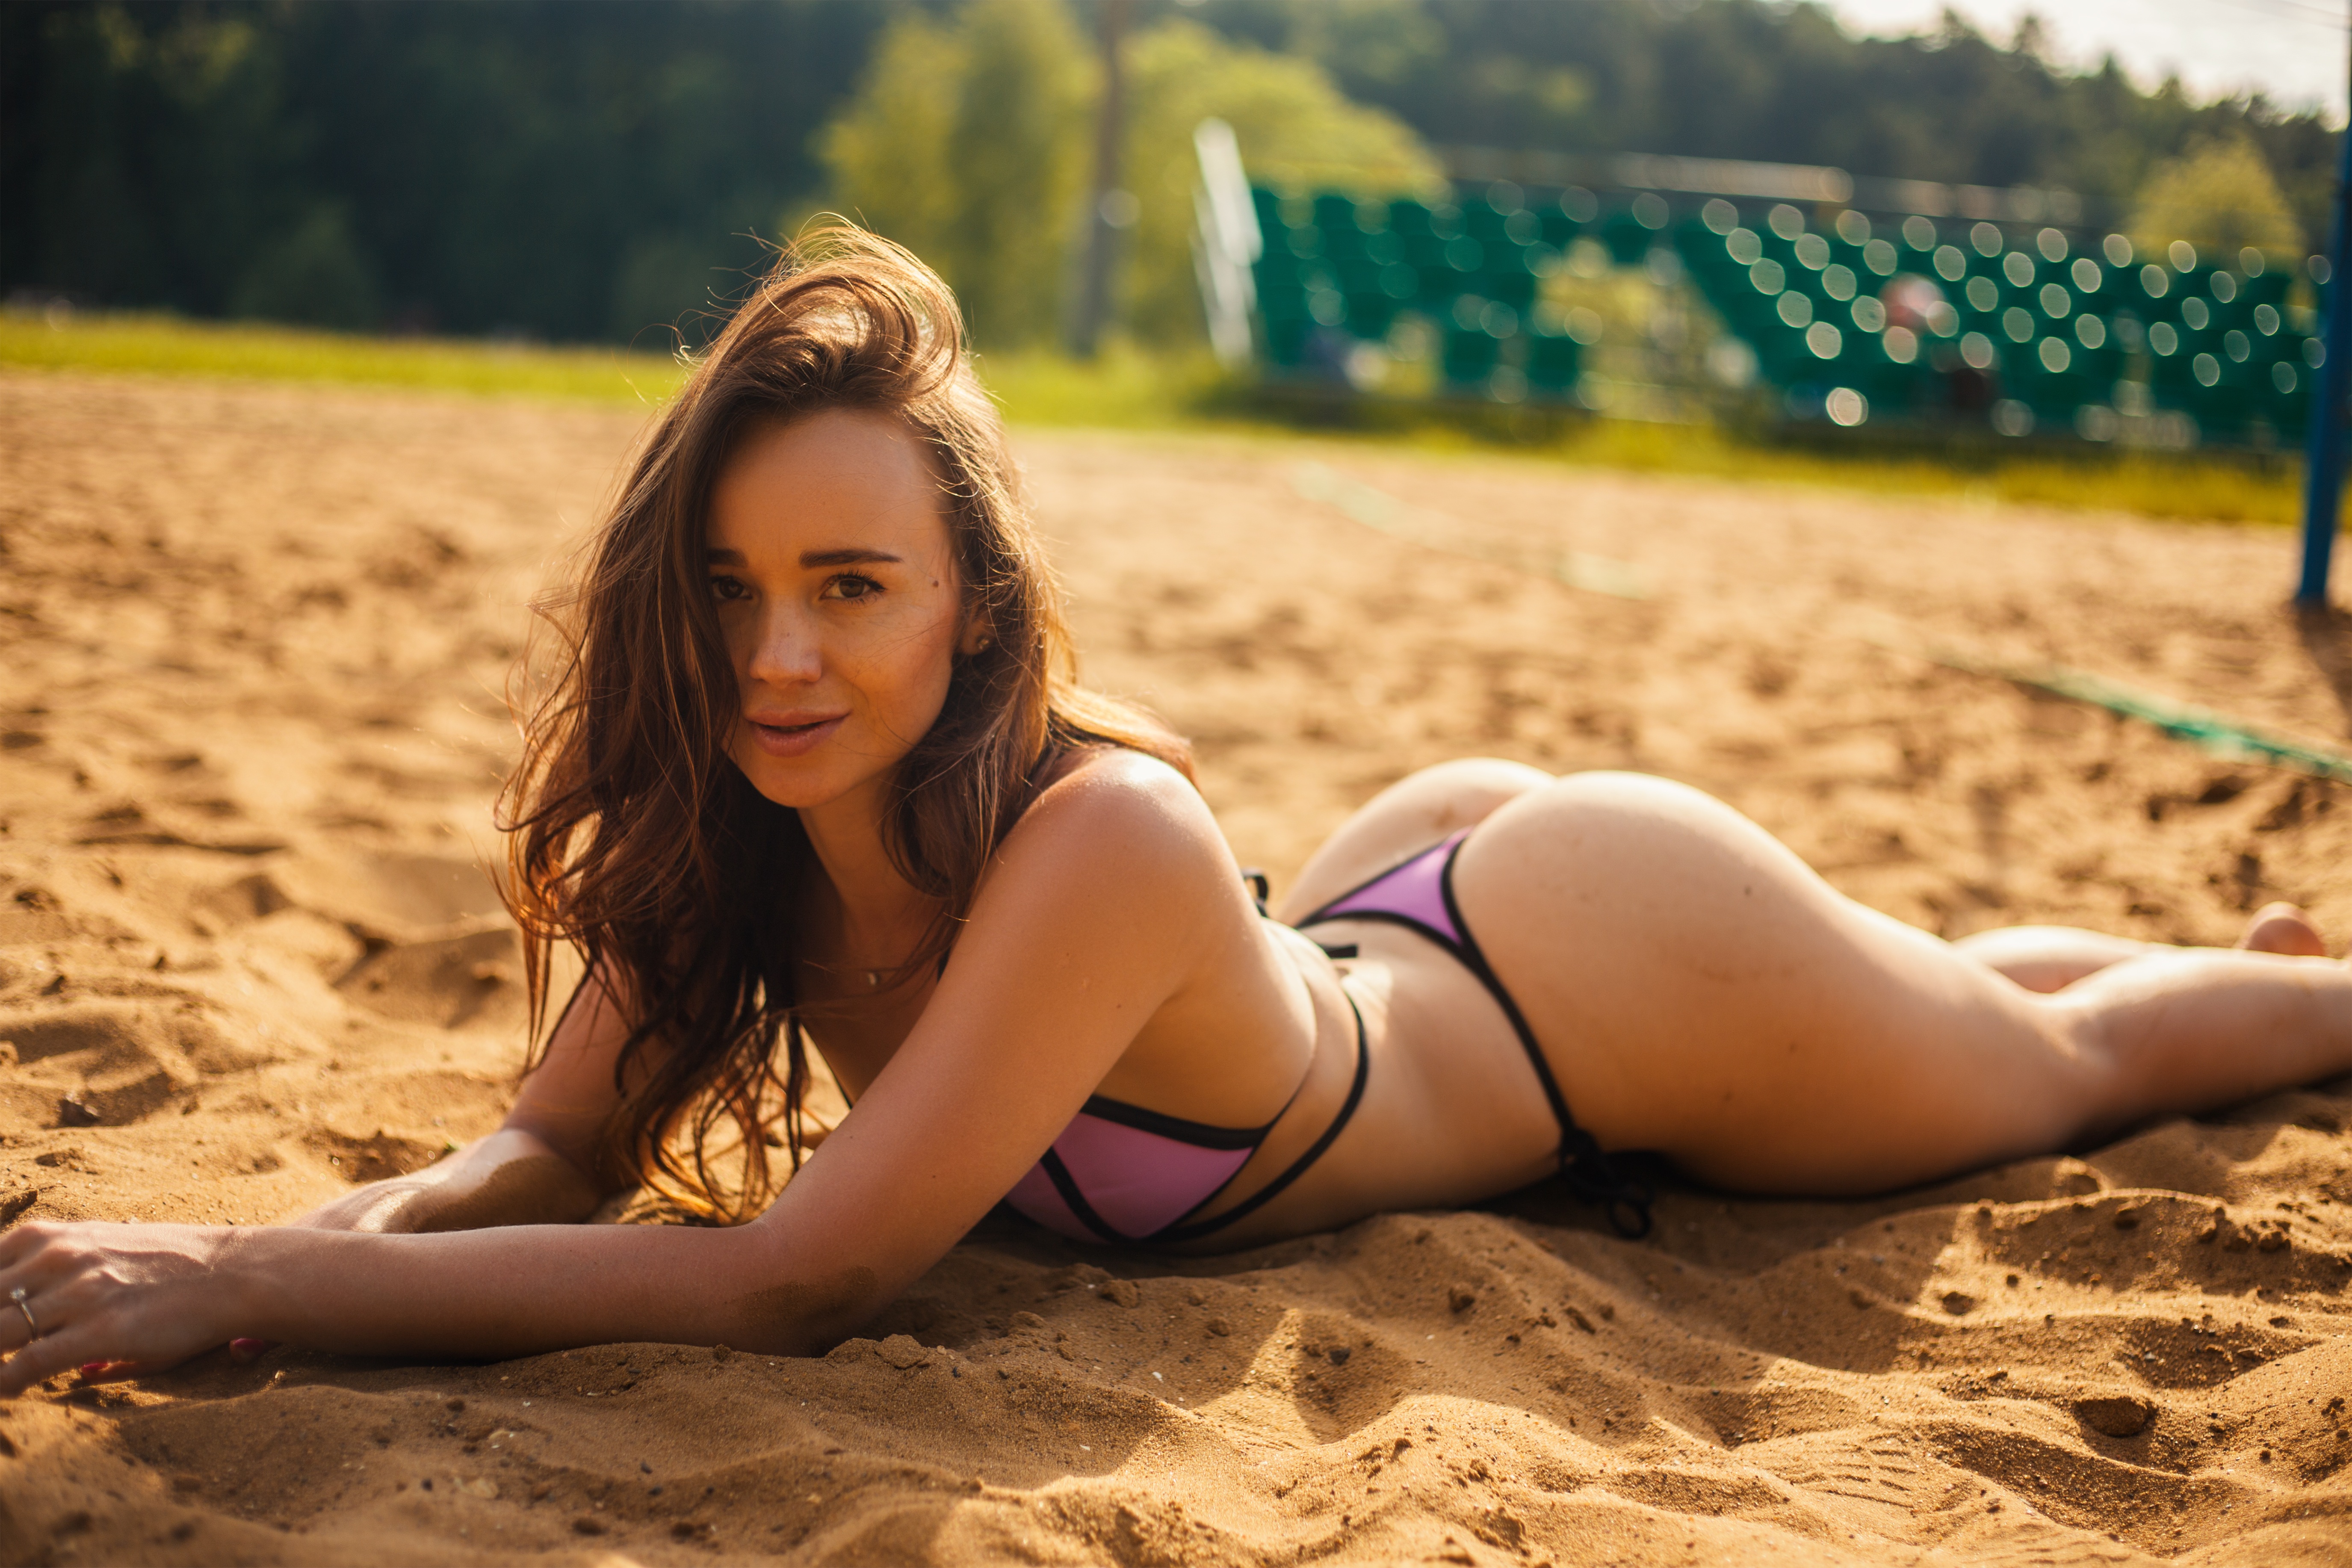
hand, beach, sea, sand, person, girl, sun, woman, hair, sunset, photography, morning, view, dawn, land, summer, leg, portrait, model, young, cottage, fashion, clothing, closeup, blonde, curly hair, bikini, swimwear, stroll, human body, eyes, girls, grace, dress, women, hands, legs, skin, beauty, beautiful, sexy, nude, image, european, naked, body, posture, photoshoot, 2017, erotic, erotica, on the beach, girl in dress, beautiful girl, photo portrait, tempting, female hands, without clothes, abdomen, photo shoot, sun tanning